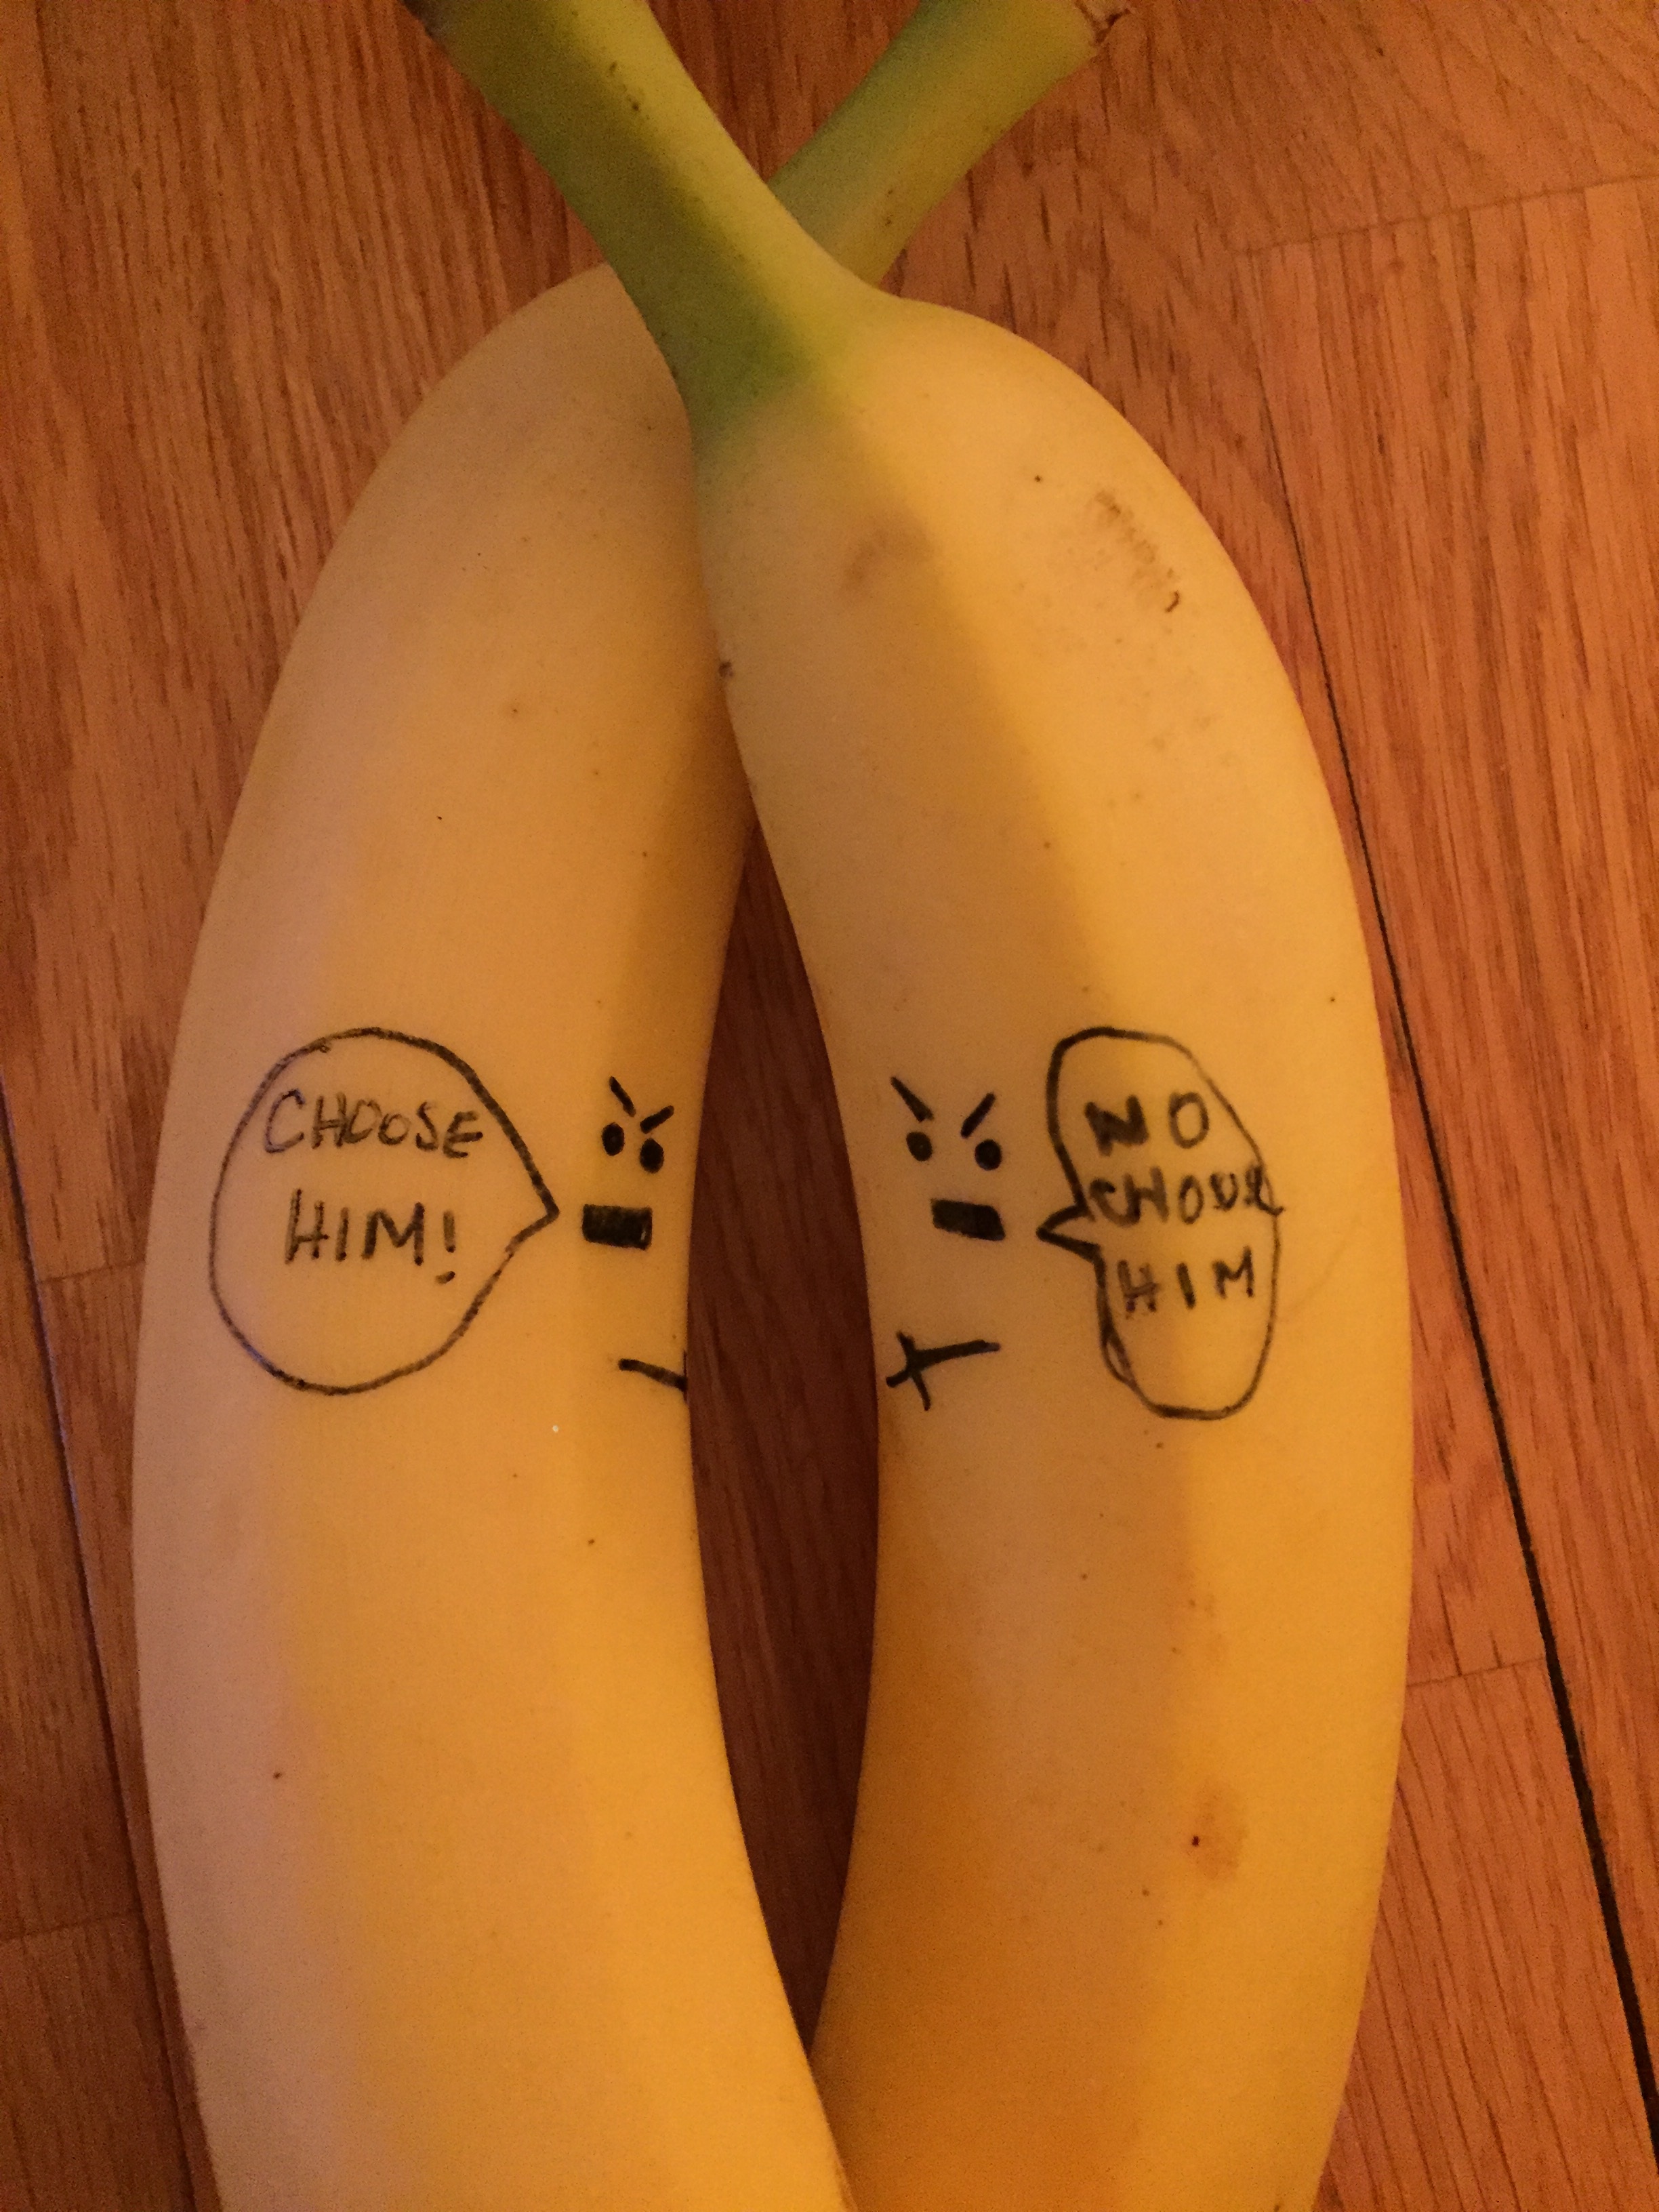
plant, fruit, cute, food, produce, vegetable, banana, arm, laugh, fun, drawing, funny, humor, humorous, joke, silly, flowering plant, land plant, banana family